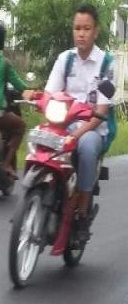
person-with-helmet: 0
person-without-helmet: 1